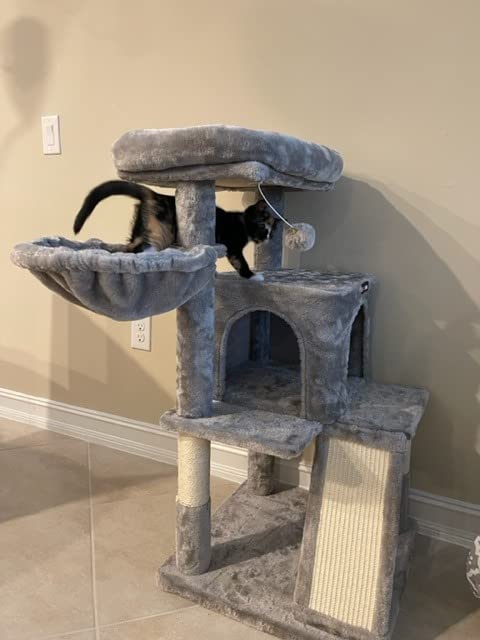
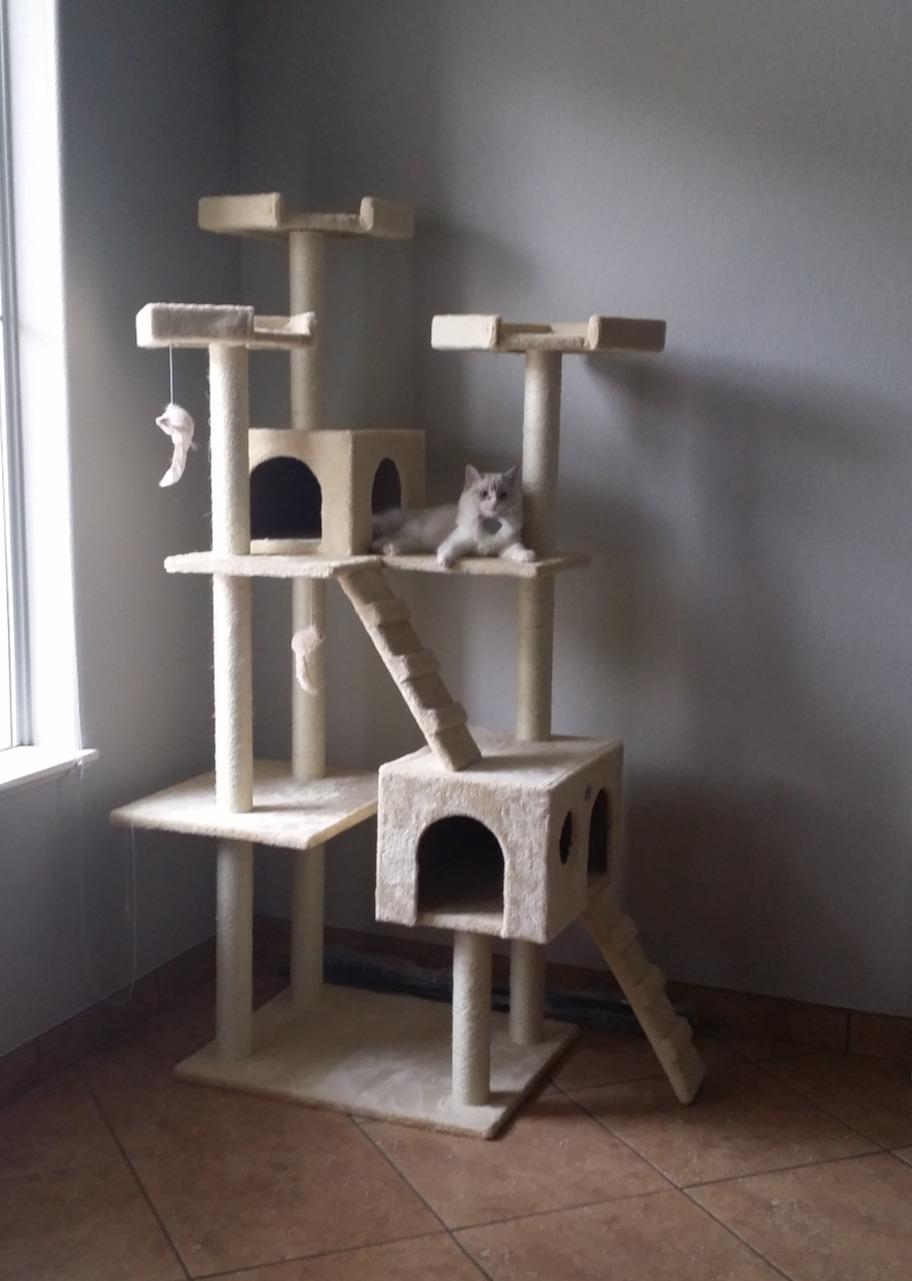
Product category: items_cat tree
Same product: no